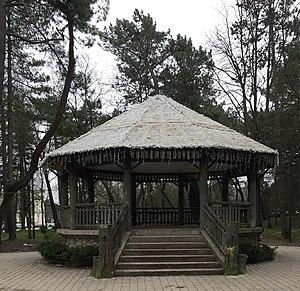
Le Touquet-Paris-Plage - Kiosque à musique ""Serge Gainsbourg"" construit en 1924 - au Parc des Pins."
Espace vert au Touquet-Paris-Plage répertorie, outre la forêt et son histoire, les jardins, parcs et squares du territoire du Touquet-Paris-Plage, commune française située dans le département du Pas-de-Calais en région Hauts-de-France.